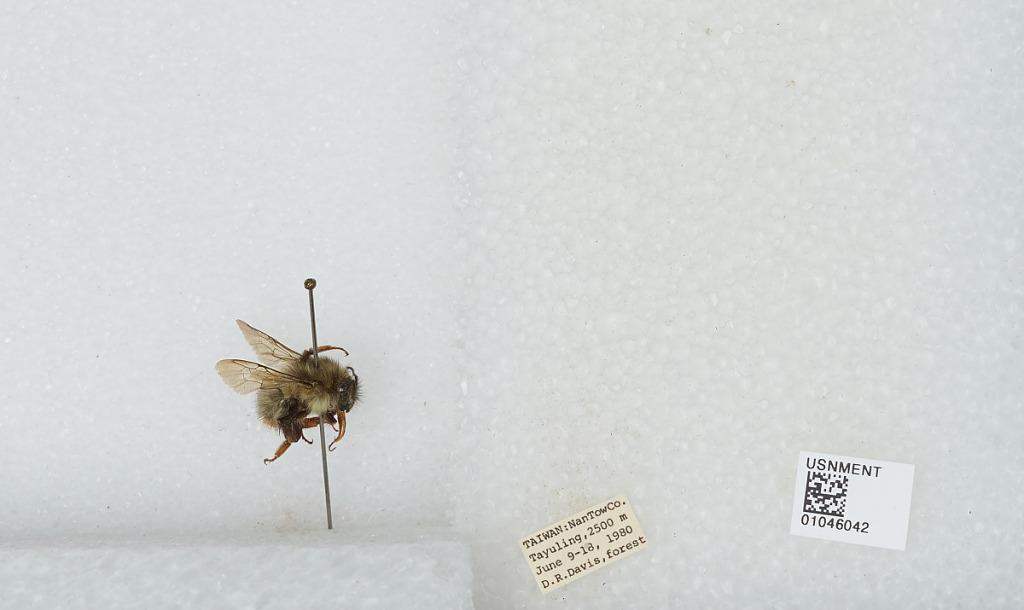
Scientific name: Bombus sp.
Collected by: D. Davis
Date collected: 1980-6-9
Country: Taiwan
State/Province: Taiwan
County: Nantou
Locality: Tayuling